Peñamiller Municipality

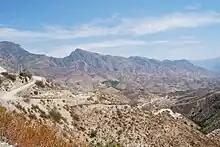
Semi desert area near La Plazuela

Río Blanco is 56 km from the municipal seat and 26 km from Camargo by dirt road. It is one of the oldest communities in the municipality, founded near the end of the 17th century because of its mineral deposits and abundance of water, as it is located next to the fresh water spring. Today, the area raises rainbow trout in tanks and has forests and significant wildlife. It has a population of about 650 people. It has a church from the 19th century and remains of gold, silver and mercury mines from its heyday, and there are still deposits of gold, silver, lead and zinc. There nearly twenty abandoned mercury mines alone as well as caves and waterfalls. The village church is from the 19th century and dedicated to the Archangel Michael and contains a “Black Christ” image. There is also an old windmill built by Gregorio Aguilar Vargas which was used to separate gold from silver. On the nearby Cerro del Sombrerete, there is an eco-tourism park with camping in the territory of white-tailed deer .